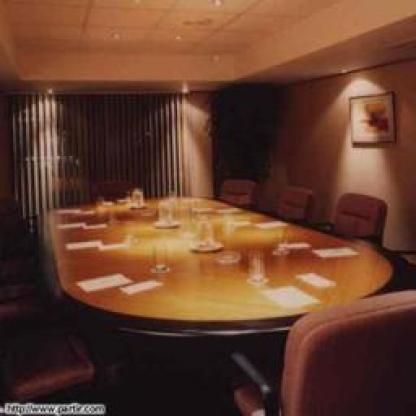
Scene: Indoor